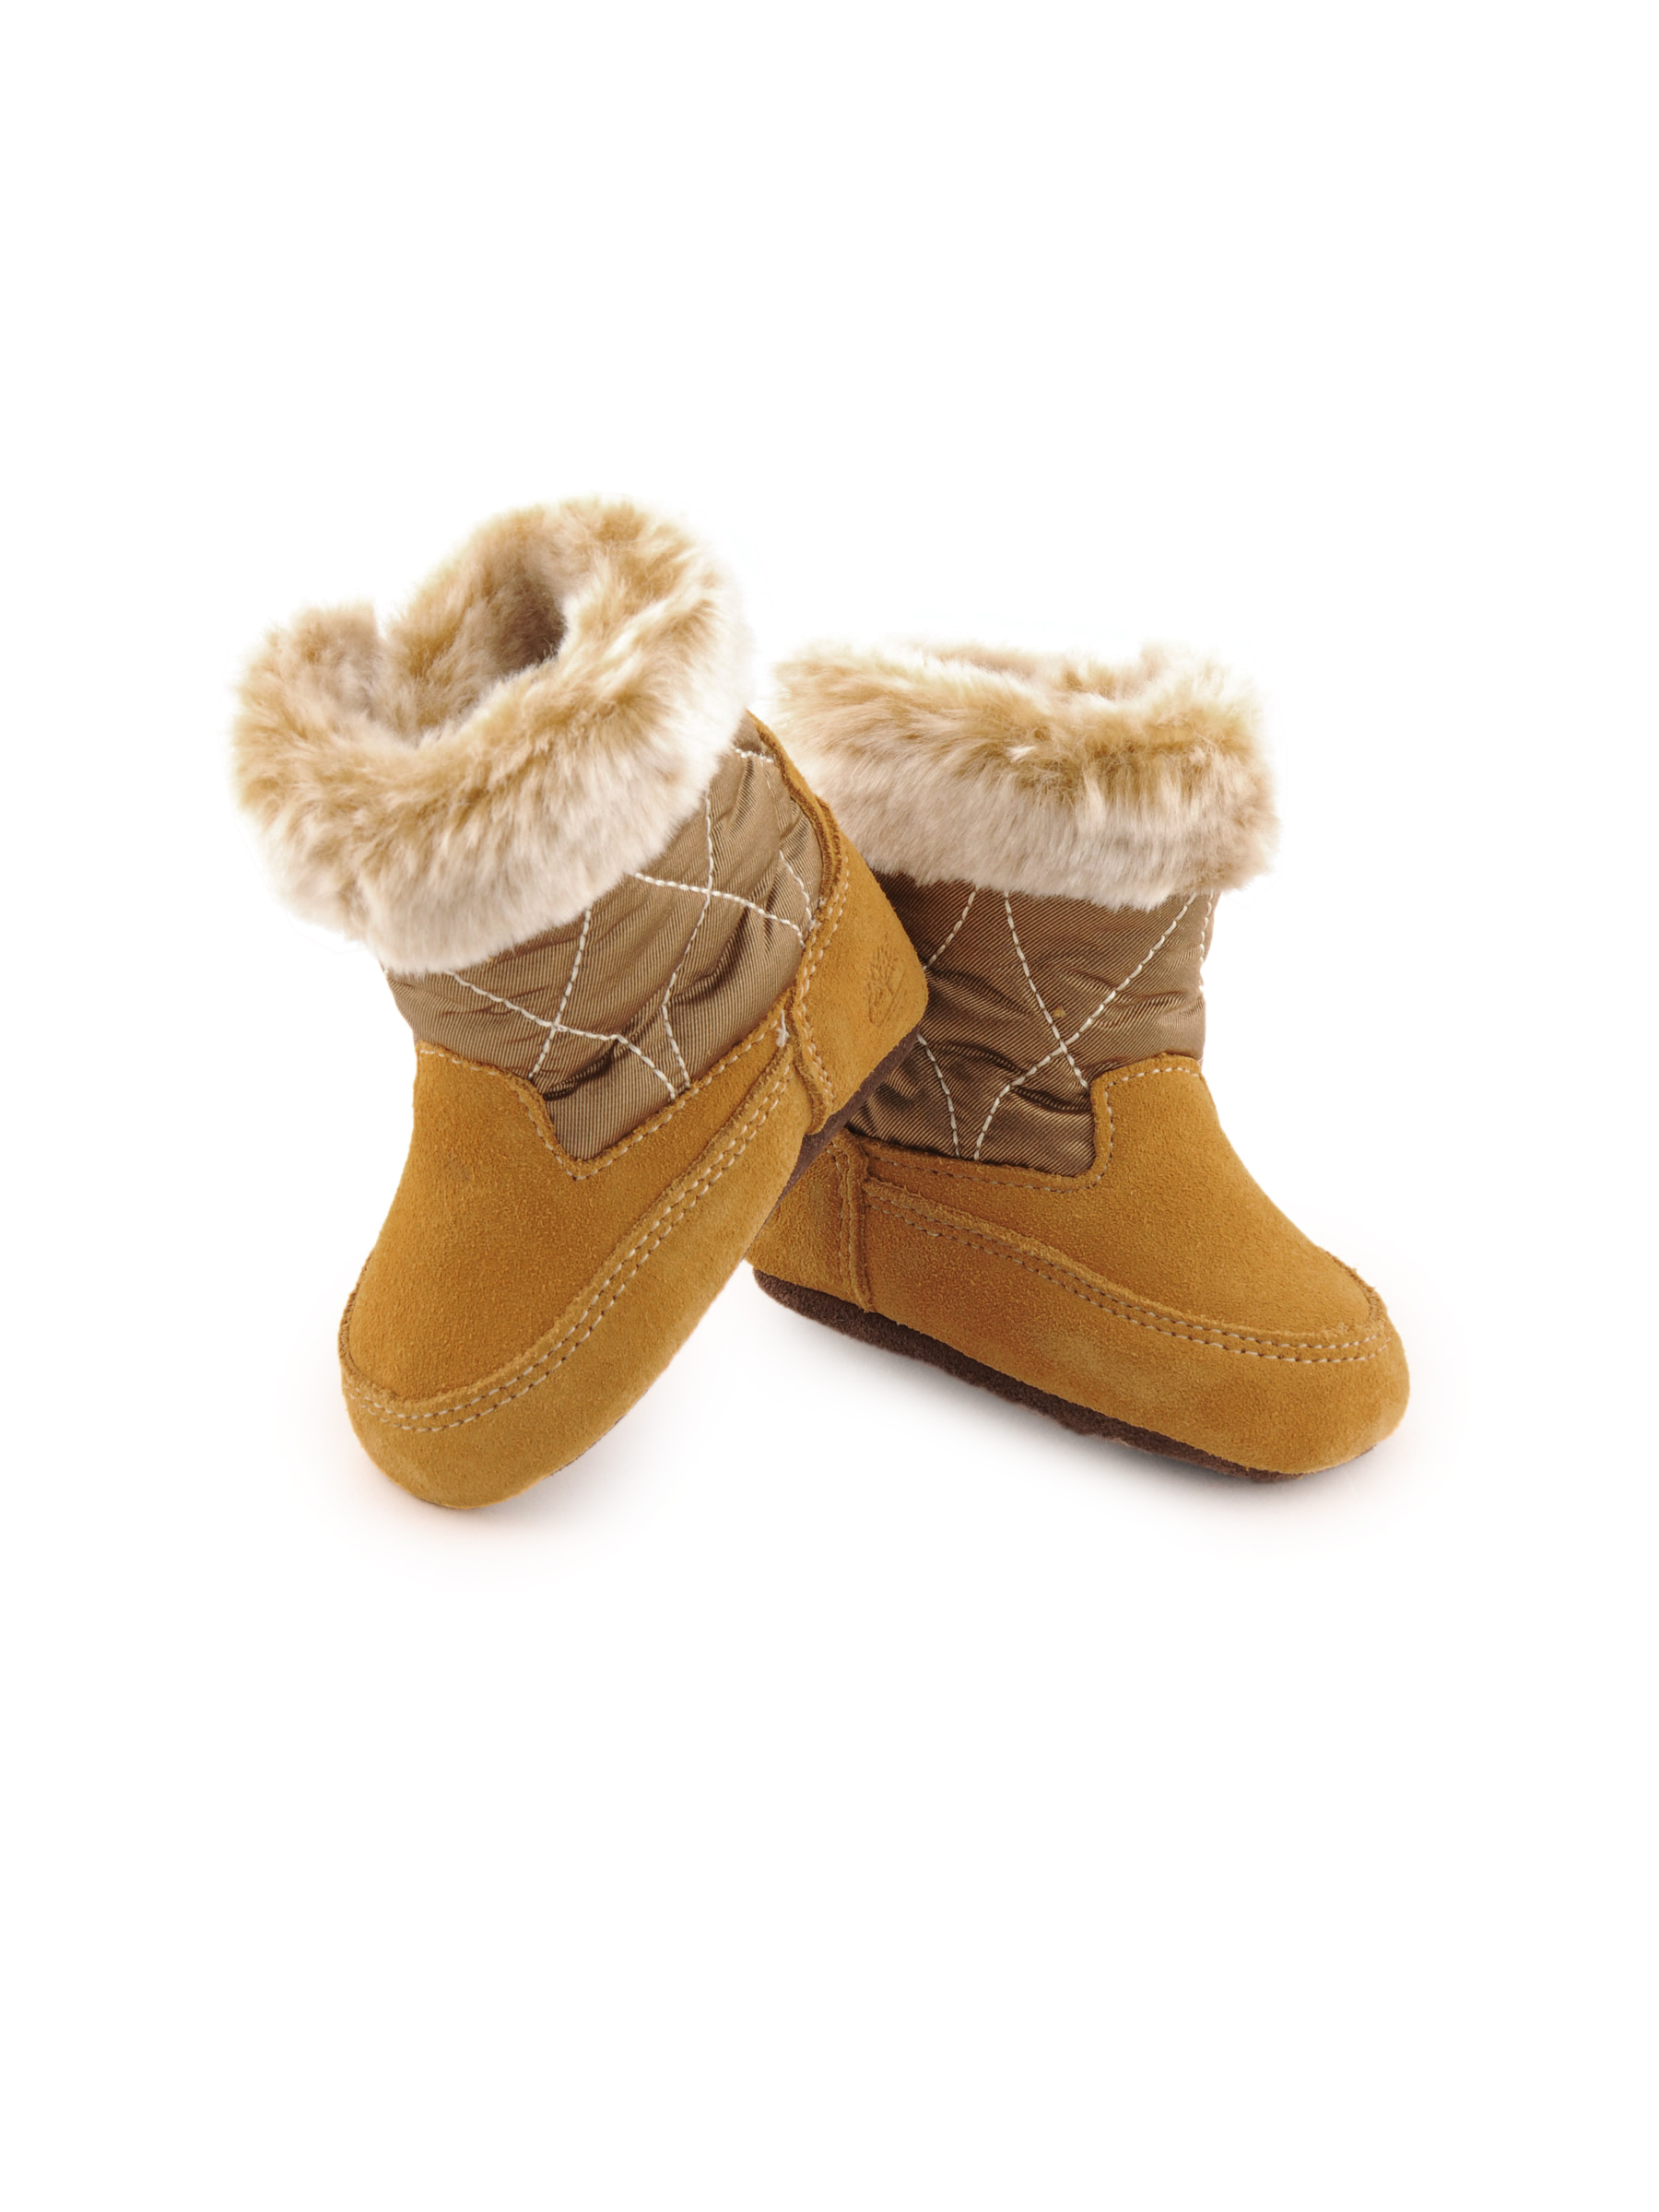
Timberland Unisex Casual Gold Casual Shoes
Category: Footwear / Shoes / Casual Shoes
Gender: Unisex
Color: Gold
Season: Fall 2011
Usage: Casual